Yipintianxia station

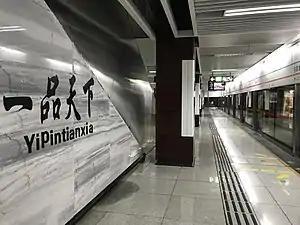

Yipintianxia station is a transfer station on Line 2 and Line 7 of the Chengdu Metro in China.